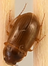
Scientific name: Amara quenseli
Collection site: Onaqui NEON (ONAQ), plot ONAQ_016